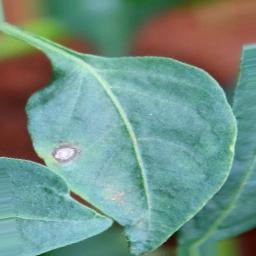
Label: cercospora